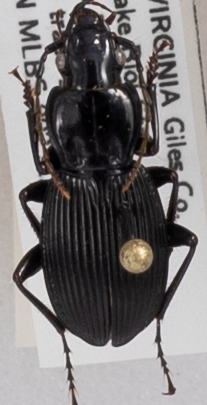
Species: Pterostichus lachrymosus
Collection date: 2018-04-24
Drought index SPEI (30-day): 0.886
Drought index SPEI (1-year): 0.63
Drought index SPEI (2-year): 0.51